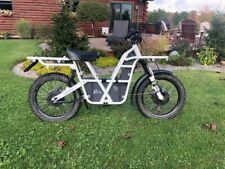
Vehicle type: Bikes